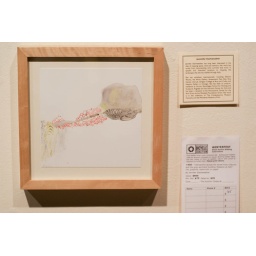
03747 Intersection across the street from Chevron and the grey apartment building (Masonic at Fell) by Jennifer Starkweather